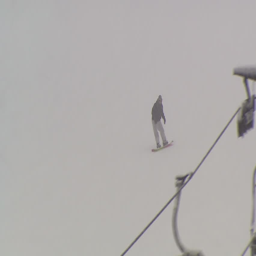
skiers at ski resort enjoying the snow after major snowstorm and blizzard